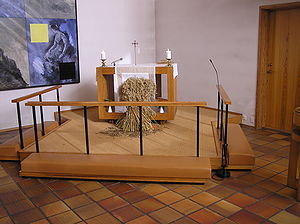
Bavnehøj Kirke / Inventar
Bavnehøj Kirke var en af de to kirker i Enghave Sogn. Den er bygget 1977 ved arkitekt Holger Jensen, som erstatning for en midlertidig kirke indrettet 1948 i en træbarak.